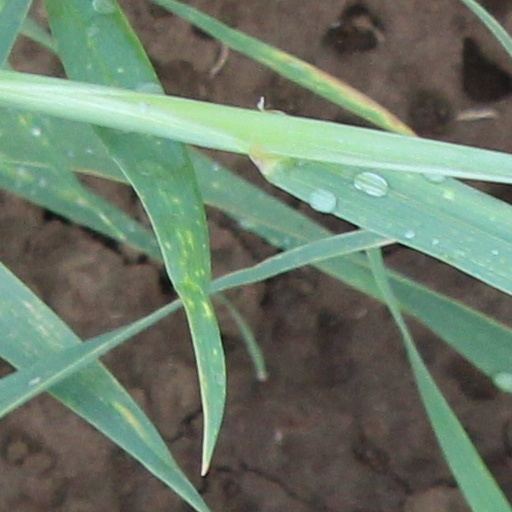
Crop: wheat